Bank of America Plaza (Dallas)

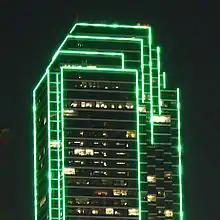
Lighting at night.

The building's facetted facade was first accented at night by nearly of green argon lighting running primarily at the edges and corners of the tower. The lighting design concept was by Theo Kondos Associates, lighting design firm in New York, NY. Due to the green lighting, the building is often referred to as "The Pickle." Green was chosen over red or blue because it is more visible from a distance. It has also been reported that the second tower, if built would have been accented with purple lighting (often called “The Eggplant”).